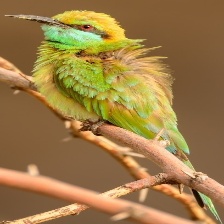
Species: ASIAN GREEN BEE EATER
Scientific name: MEROPS ORIENTALIS
ImageNet parent category: bee_eater